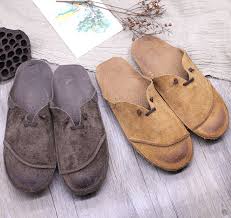
Waste category: shoes